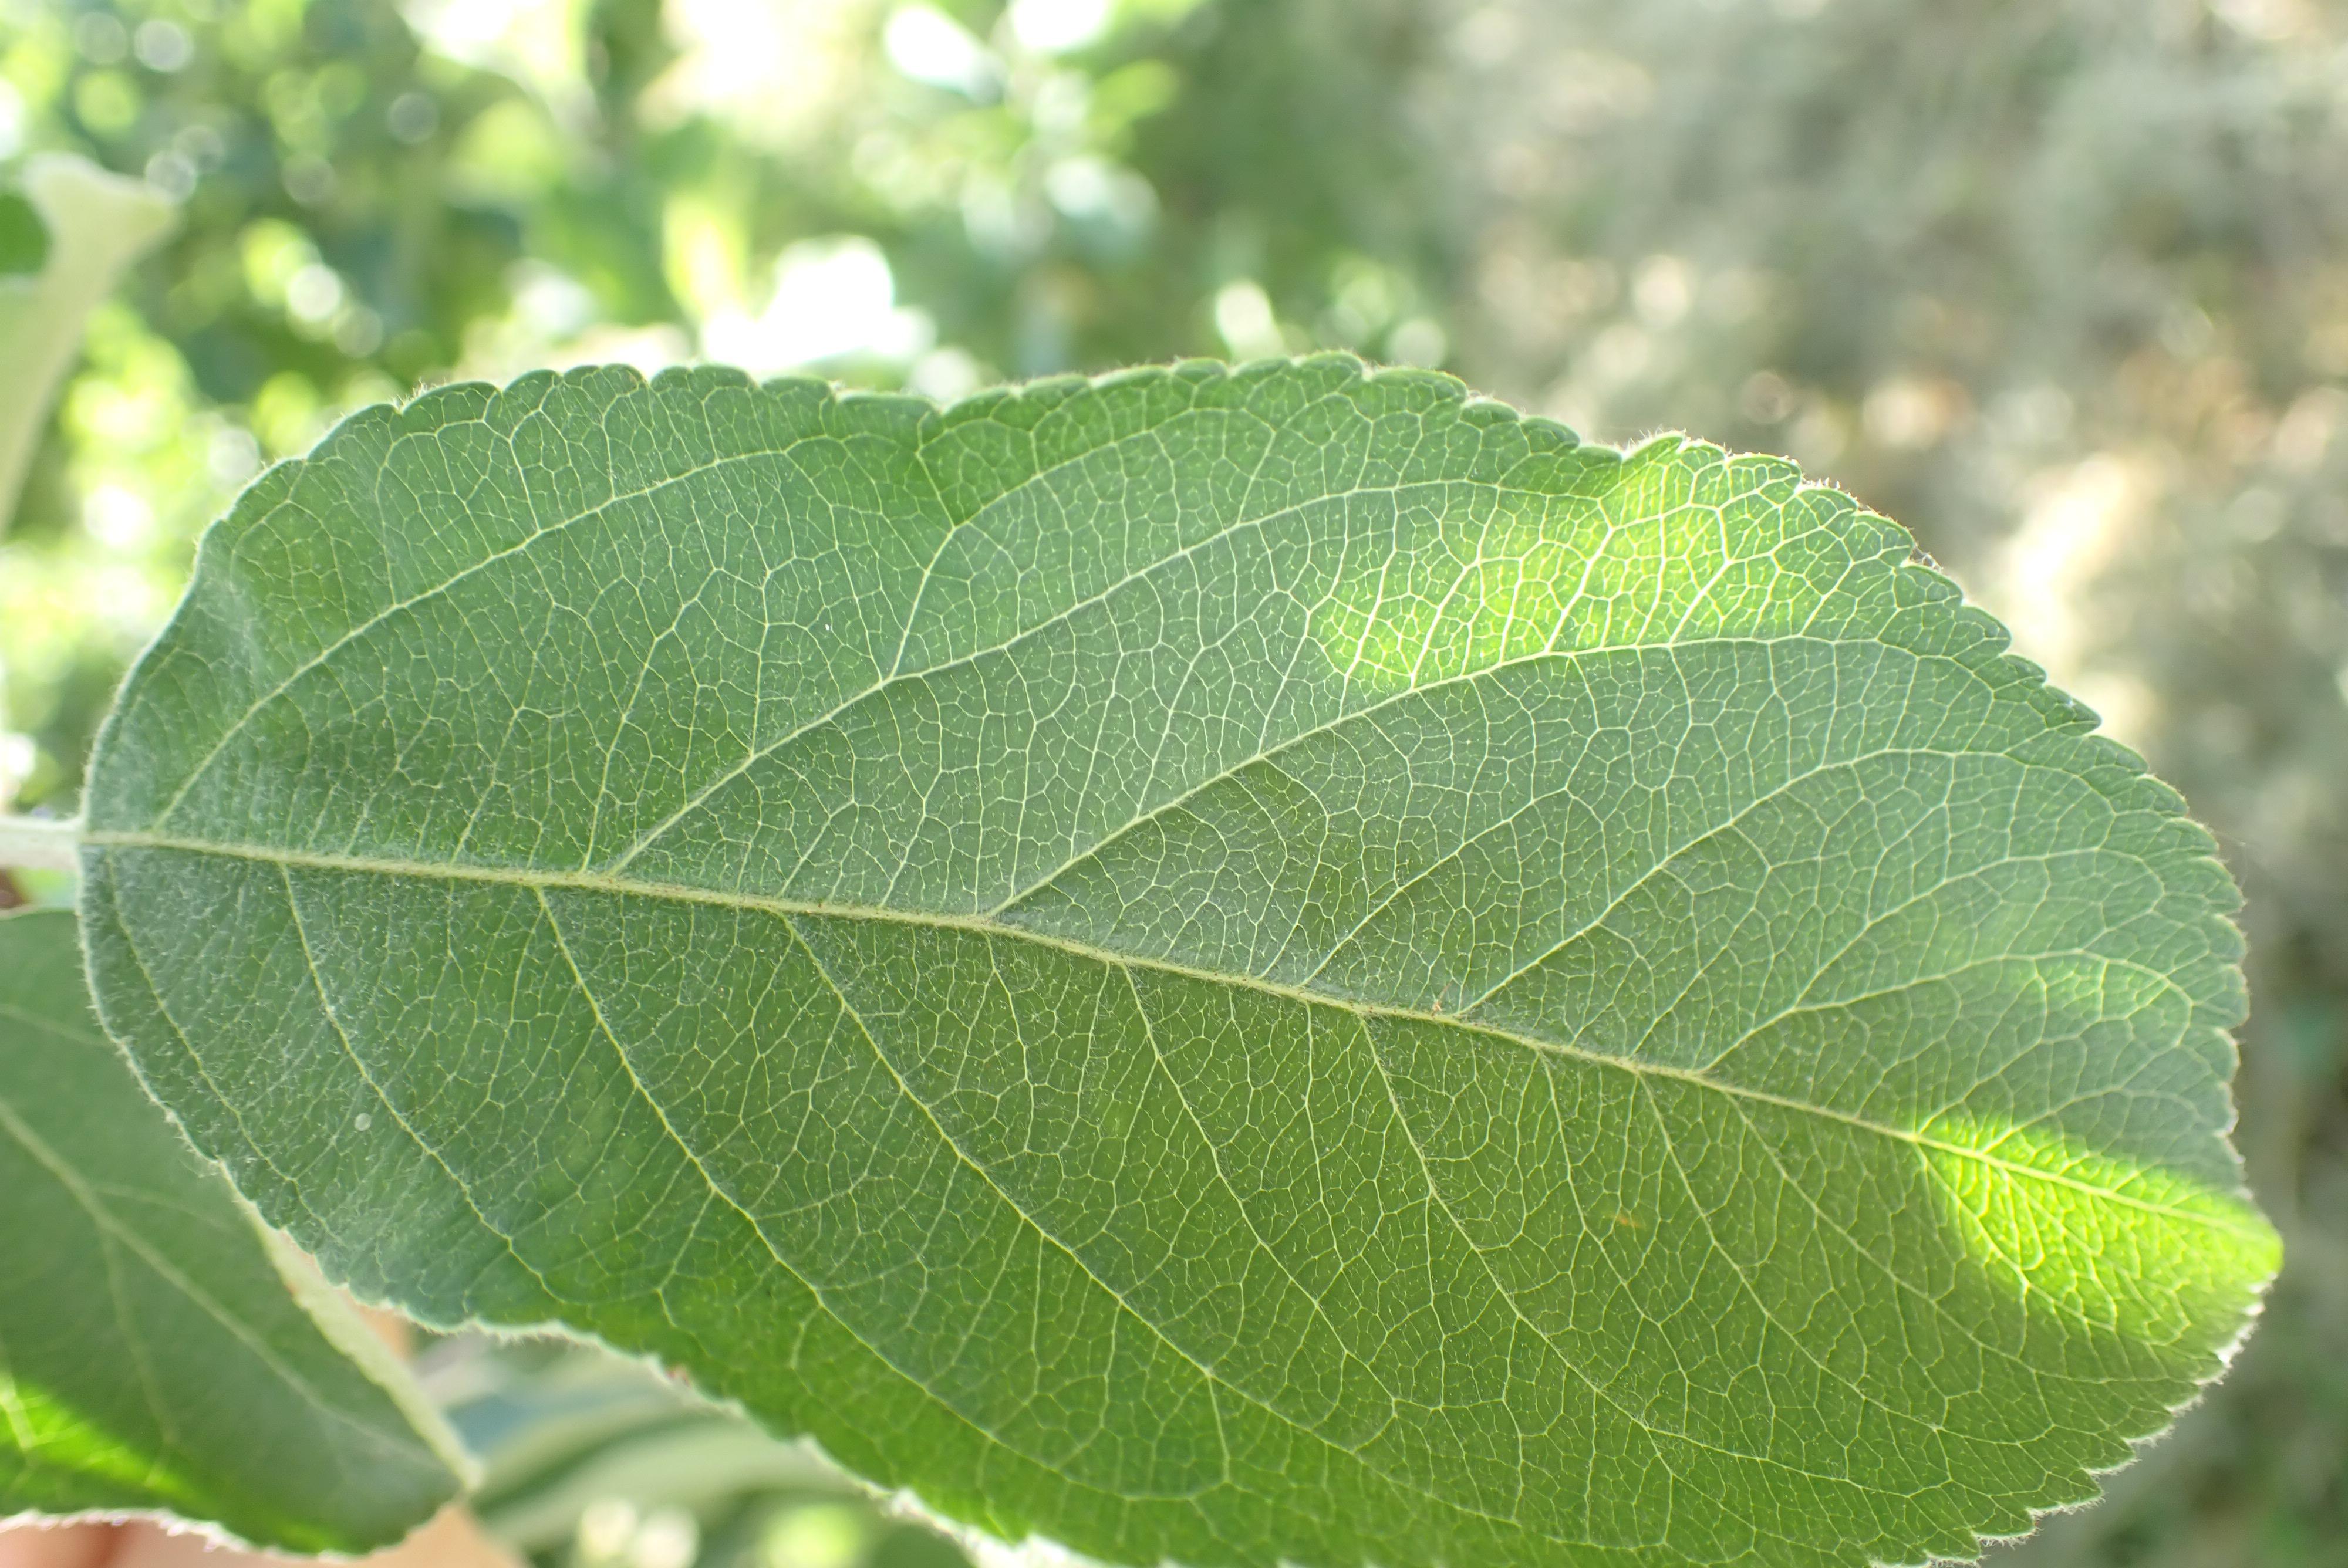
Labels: healthy